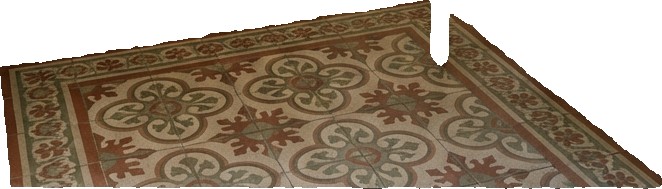
Surface category: rug